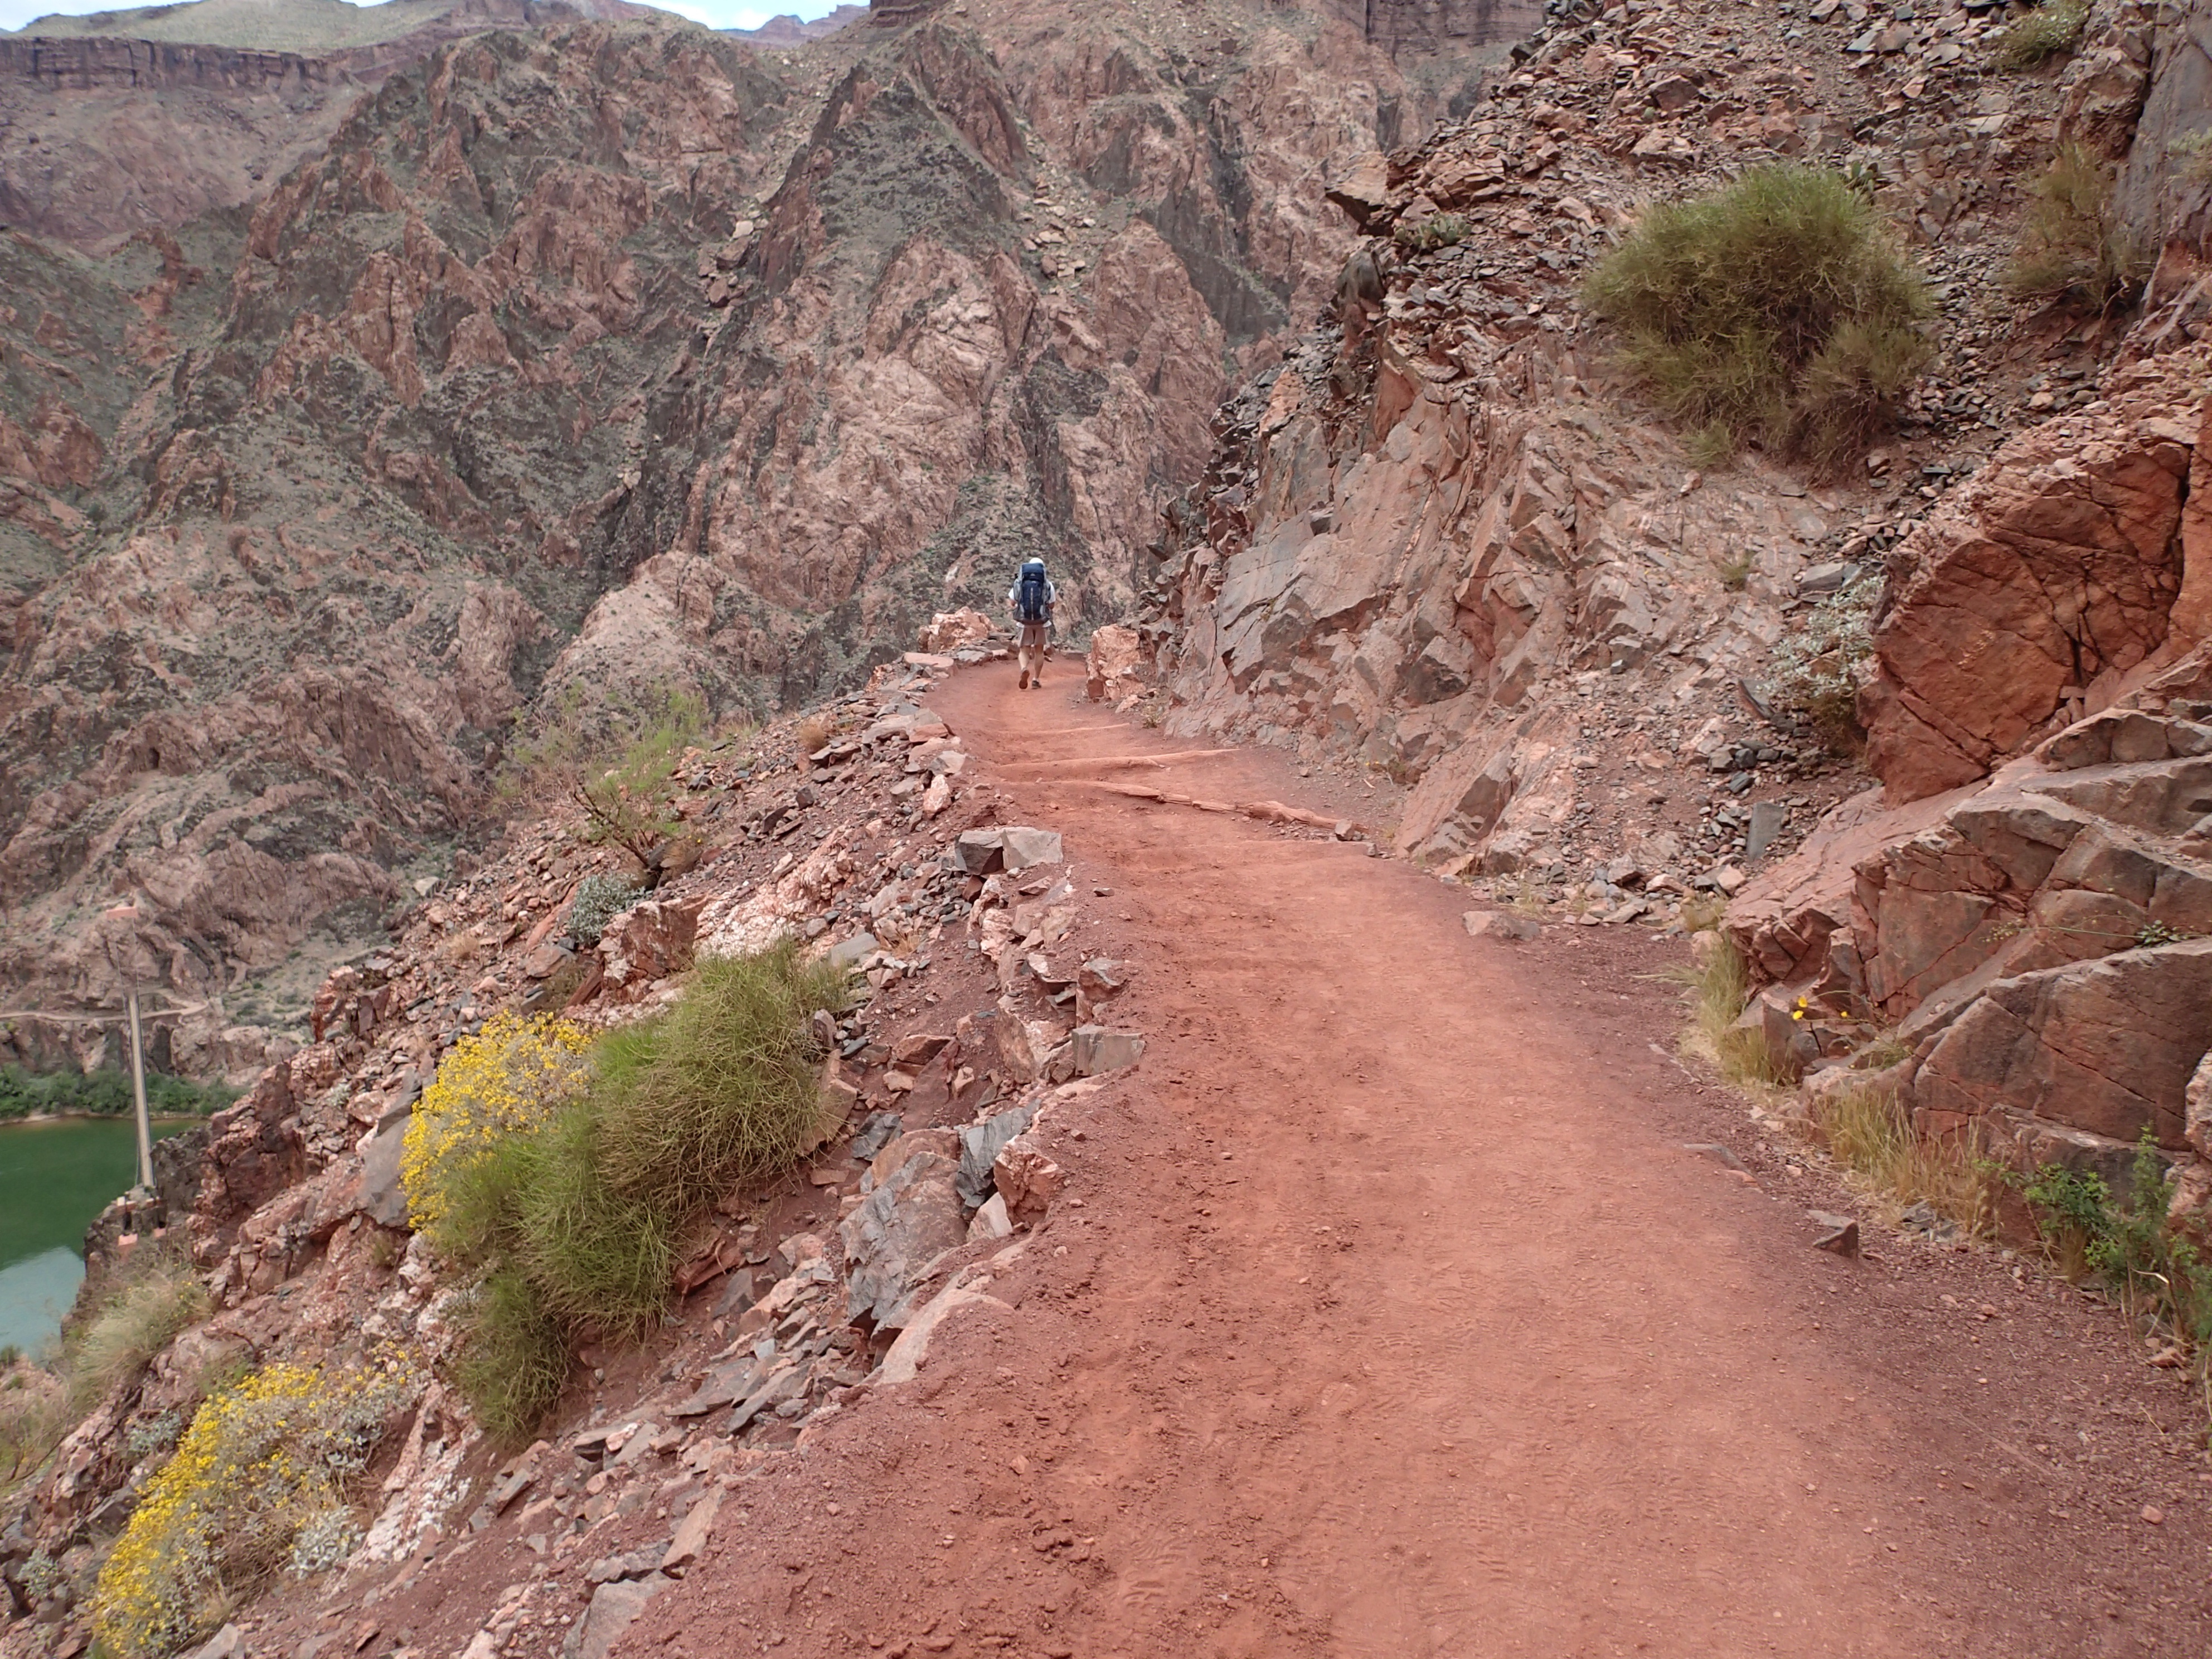
walking, mountain, road, trail, valley, mountain range, cliff, soil, canyon, terrain, ridge, geology, infrastructure, plateau, grandcanyon, wadi, landform, mountain pass, geographical feature, mountainous landforms, geological phenomenon